Misty May-Treanor

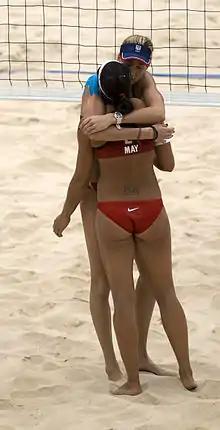
May (face not seen) celebrates with Kerri Walsh Jennings after defeating Brazil in the 2008 Beijing Olympics quarterfinal match

Affected by an abdominal injury in her first Olympics, May finished fifth with partner Holly McPeak in the 2000 Sydney Olympics.